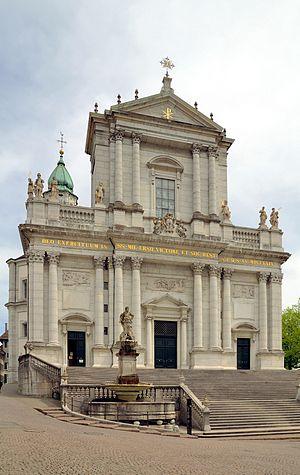
La Suisse, en forme longue la Confédération suisse est un pays d'Europe centrale et, selon certaines définitions, de l'Ouest, formé de 26 cantons, avec Berne pour capitale de facto, parfois appelée « ville fédérale ». La Suisse est bordée par l'Allemagne au nord, l'Autriche et le Liechtenstein à l'est-nord-est, l'Italie au sud et au sud-est et la France à l'ouest. C'est un pays sans côte océanique, mais qui dispose d'un accès direct à la mer par le Rhin. La superficie de la Suisse est de 41 285 km². Elle est géographiquement divisée entre les Alpes, le plateau suisse et le Jura. Les Alpes occupent la majeure partie du territoire. La population de la Suisse dépasse les 8,5 millions d'habitants et elle se concentre principalement sur le plateau, là où se trouvent les plus grandes villes. Parmi elles, Zurich, Genève et Bâle sont les agglomérations les plus importantes du pays en termes économiques et de population, et des villes mondiales où se trouvent le siège d'organisations internationales et des aéroports de dimension internationale.